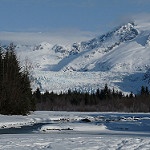
Scene: Outdoor